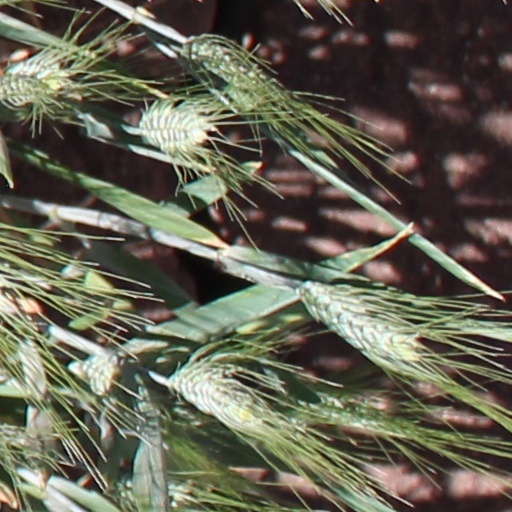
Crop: wheat